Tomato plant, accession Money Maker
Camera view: vertical (180 deg); turntable rotation: 30 degrees
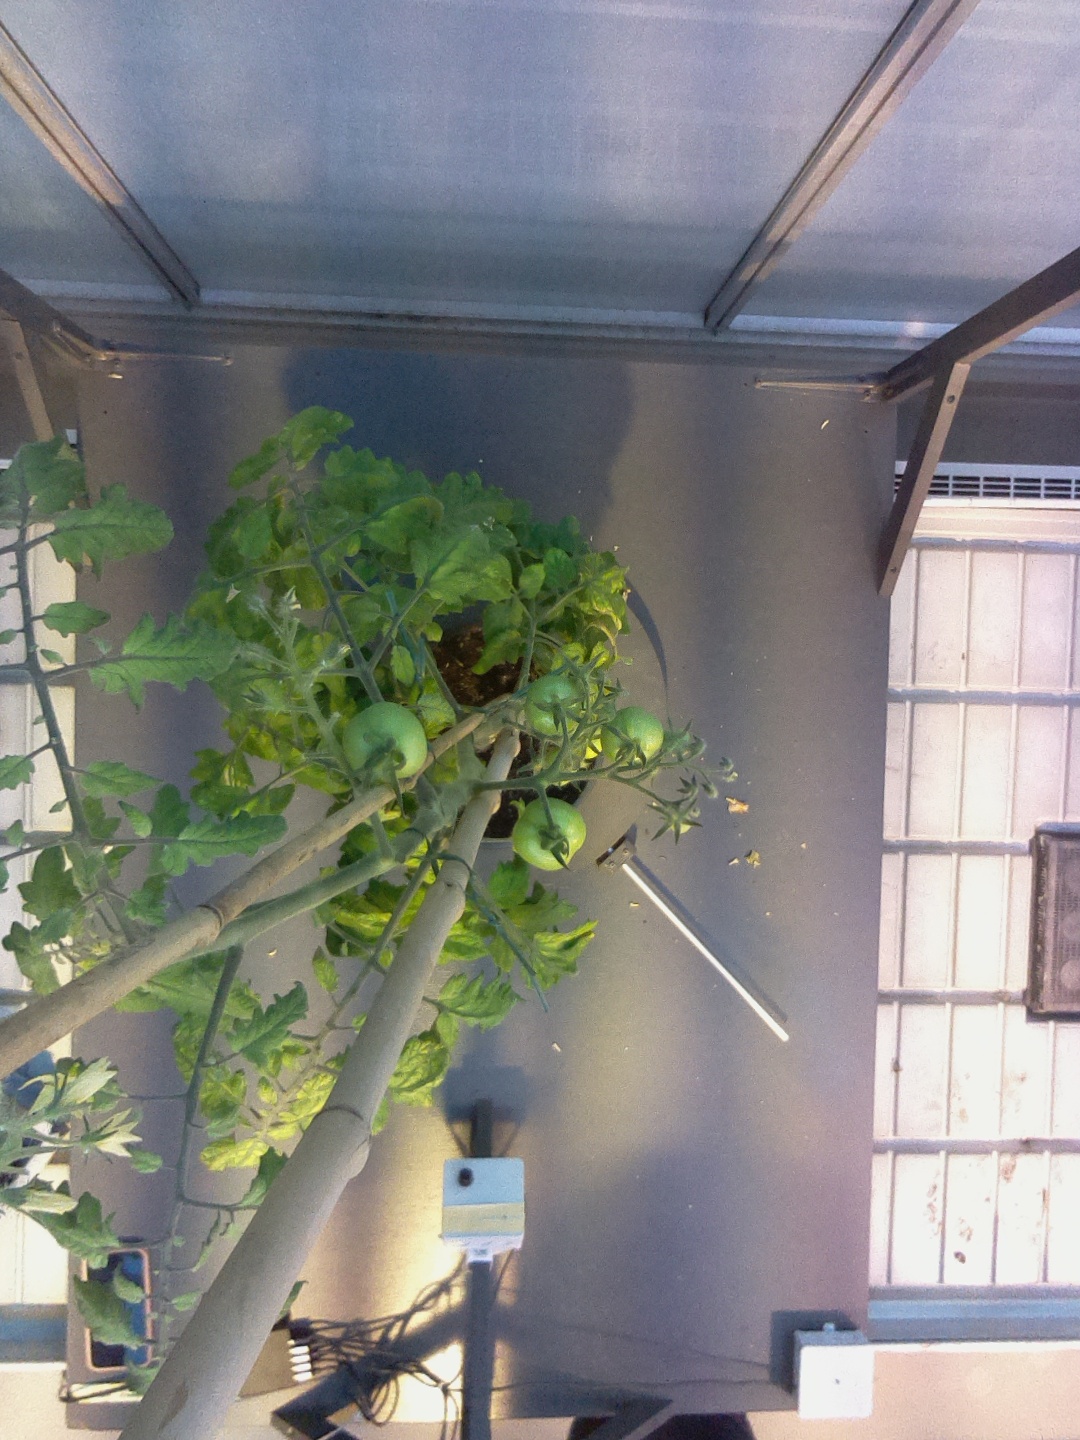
BBCH growth stage 75: 50%-60% of final fruit size